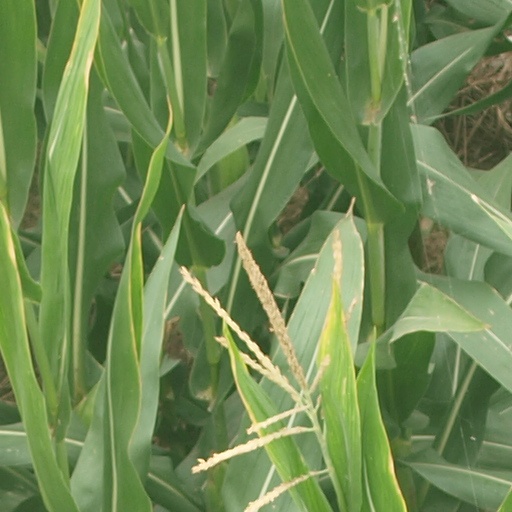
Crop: maize; corn